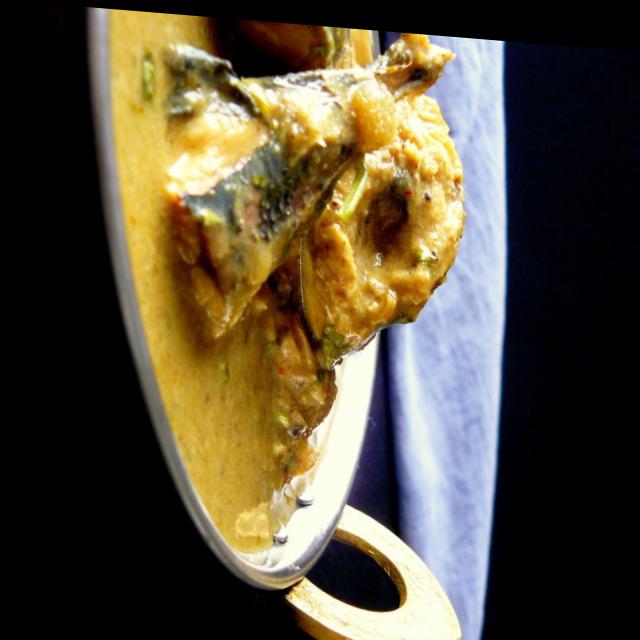
Dish: fish_curry